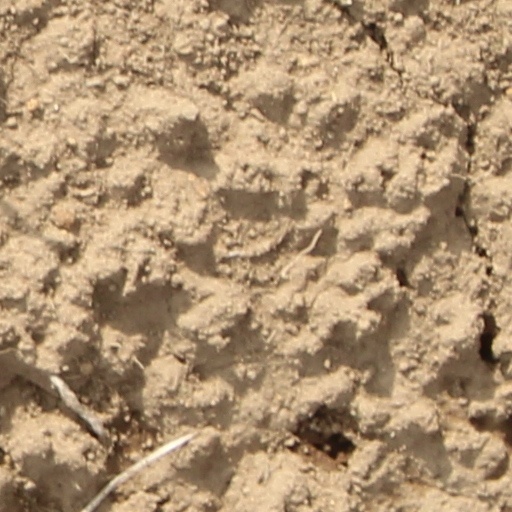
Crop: wheat